Helmut Leherb

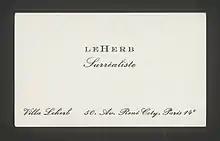
Business card Leherb

Leherb, fascinated by painterly , the watercolour-like sfumato, and continued to realise ceramic reliefs and mosaics. In 1963, he created the "Reactionary Confirmation Dream" in the Villa Cabasso in Aix-en-Provence. In 1964 he created the ceramic mural "Explosion of Silence", for the building of the Central Savings Bank of the Municipality of Vienna.